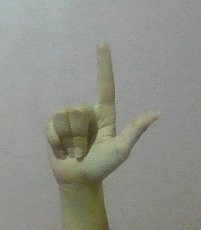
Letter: laam